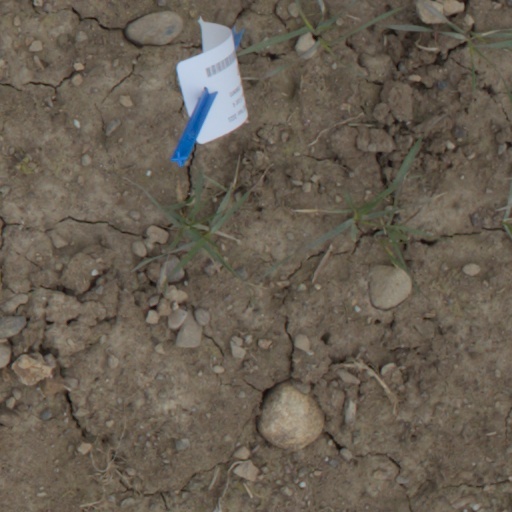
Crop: wheat